Food and drink prohibitions

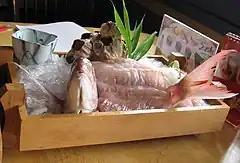
Ikizukuri, live fish served as sashimi.

Guinea pigs, or "cuy", are commonly eaten in Peru, in the southwestern cities and villages of Colombia, and among some populations in the highlands of Ecuador, mostly in the Andes highlands. Cuyes can be found on the menu of restaurants in Lima and other cities in Peru, as well as in Pasto, Colombia. Guinea pig meat is exported to the United States and European nations. In 2004, the New York City Department of Parks and Recreation took legal action to stop vendors serving "cuy" at an Ecuadorian festival in Flushing Meadows Park. New York State allows the consumption of guinea pigs, but New York City prohibits it. Accusations of cultural persecution have since been leveled.